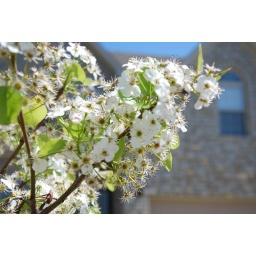
Picture of blooming tree in front yard, with house in background. Spring is beautiful at 3128 Roundway Down Lane in Lexington!